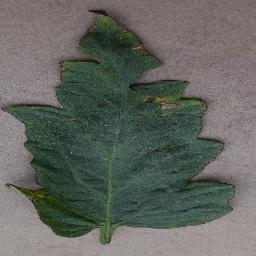
Label: Tomato___Bacterial_spot